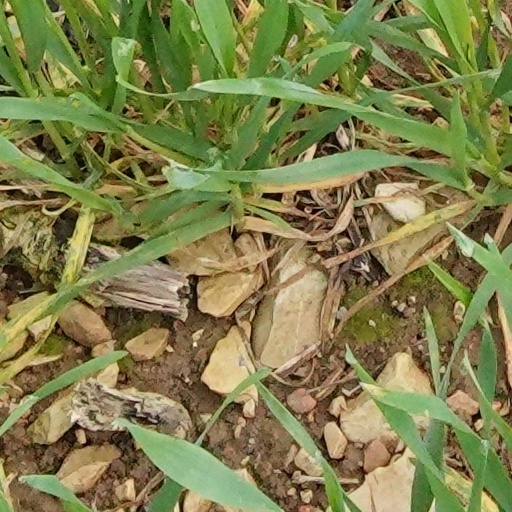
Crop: wheat